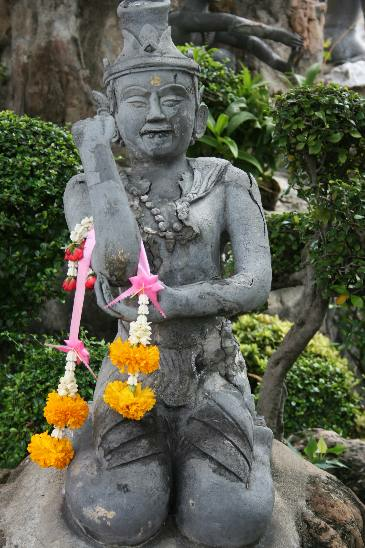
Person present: Yes